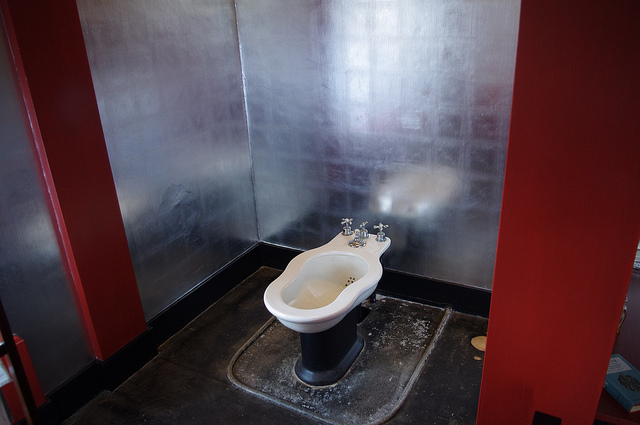
user: Given an image and a question. Answer the question in a short answer. Question: What type of toilet is this? Short Answer:
assistant: bidet